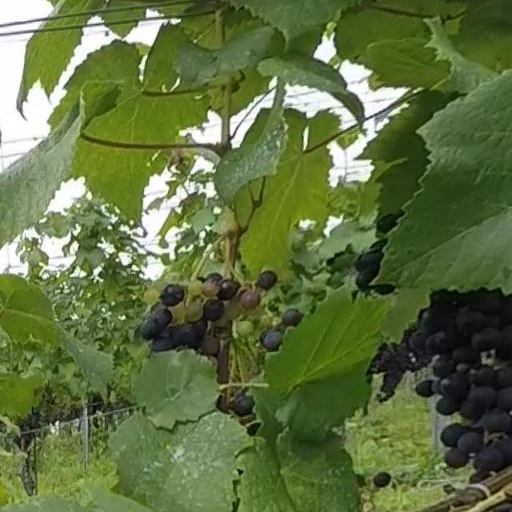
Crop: grape